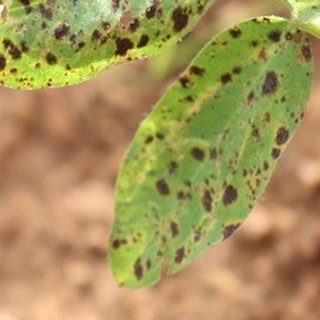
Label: groundnut_late_leaf_spot